New Bothwell, Manitoba

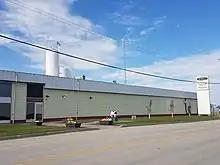
Bothwell Cheese Factory located in the town.

New Bothwell is home to award-winning cheese producer Bothwell Cheese. Established in 1936, Bothwell Cheese was originally a co-operative owned by the local dairy producers. Over the years, Bothwell Cheese has earned a solid reputation as a world-class cheese maker, producing over 25 varieties of cheese, and made the community known for its cheese.